Carlo-francoism

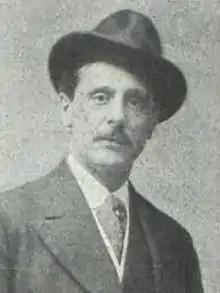
Esteban Bilbao

It soon turned out that the process of controlled Carlist participation in Francoist structures was not manageable. As the emerging new system was taking shape, more and more Traditionalist militants were accepting positions in various structures not seeking any formal authorization or informal approval on part of their leaders. Some of them retained close links with Carlist structures, some merely cultivated selected Carlist relations, and some preferred to discontinue their Carlist engagements. In their new party and state roles some actively promoted Traditionalism e.g. by means of propaganda or personal appointments, some strictly stuck to the official "unificated" line, and some turned into zealous new Falangists, advancing national-syndicalism and at times engineering anti-Traditionalist measures. In the late 1930s and early 1940s it was already clear that a significant section of Carlism was actively engaged in development of Francoism. Though internally heterogeneous, this group emerged as a visible component of the Spanish political scene. It was distinct from other currents forming the regime, like pre-war Falangists, Alfonsists or generic conservatives. It was also distinct from independent Carlism, which continued to operate on the verge of legality, beyond the official political framework and at times assuming recalcitrant, if not openly opposing stance versus the regime.